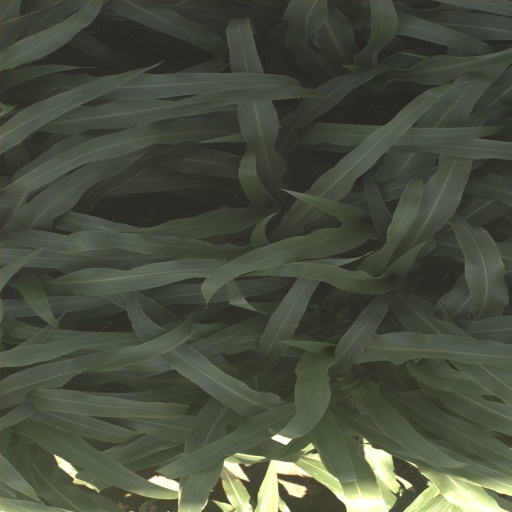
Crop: sorghum